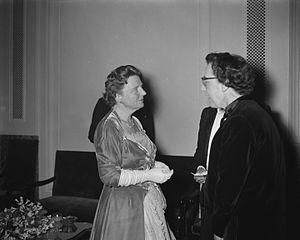
Johanna Petronella Vrugt, plus connue sous son nom de plume Anna Blaman, née le 31 janvier 1905 et morte le 13 juillet 1960 à Rotterdam, est une écrivaine et poétesse hollandaise. En tant que personnalité publique ouvertement homosexuel, elle aida à ouvrir des portes pour les lesbiennes néerlandaises.